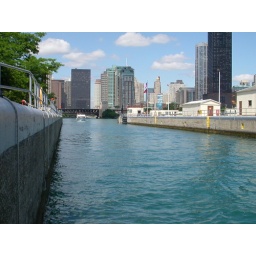
View of one of the locks that control the flow of water from the lake to the river in Chicago